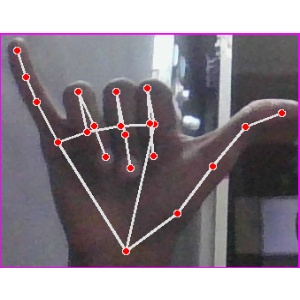
अक्षर: य